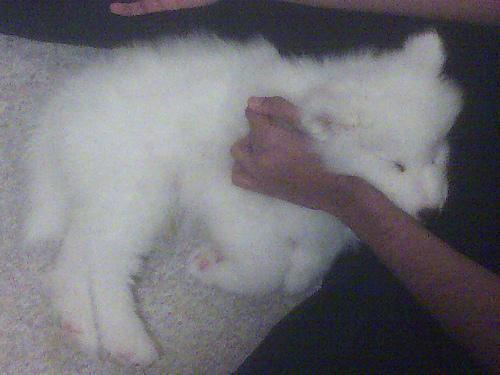
Samoyed